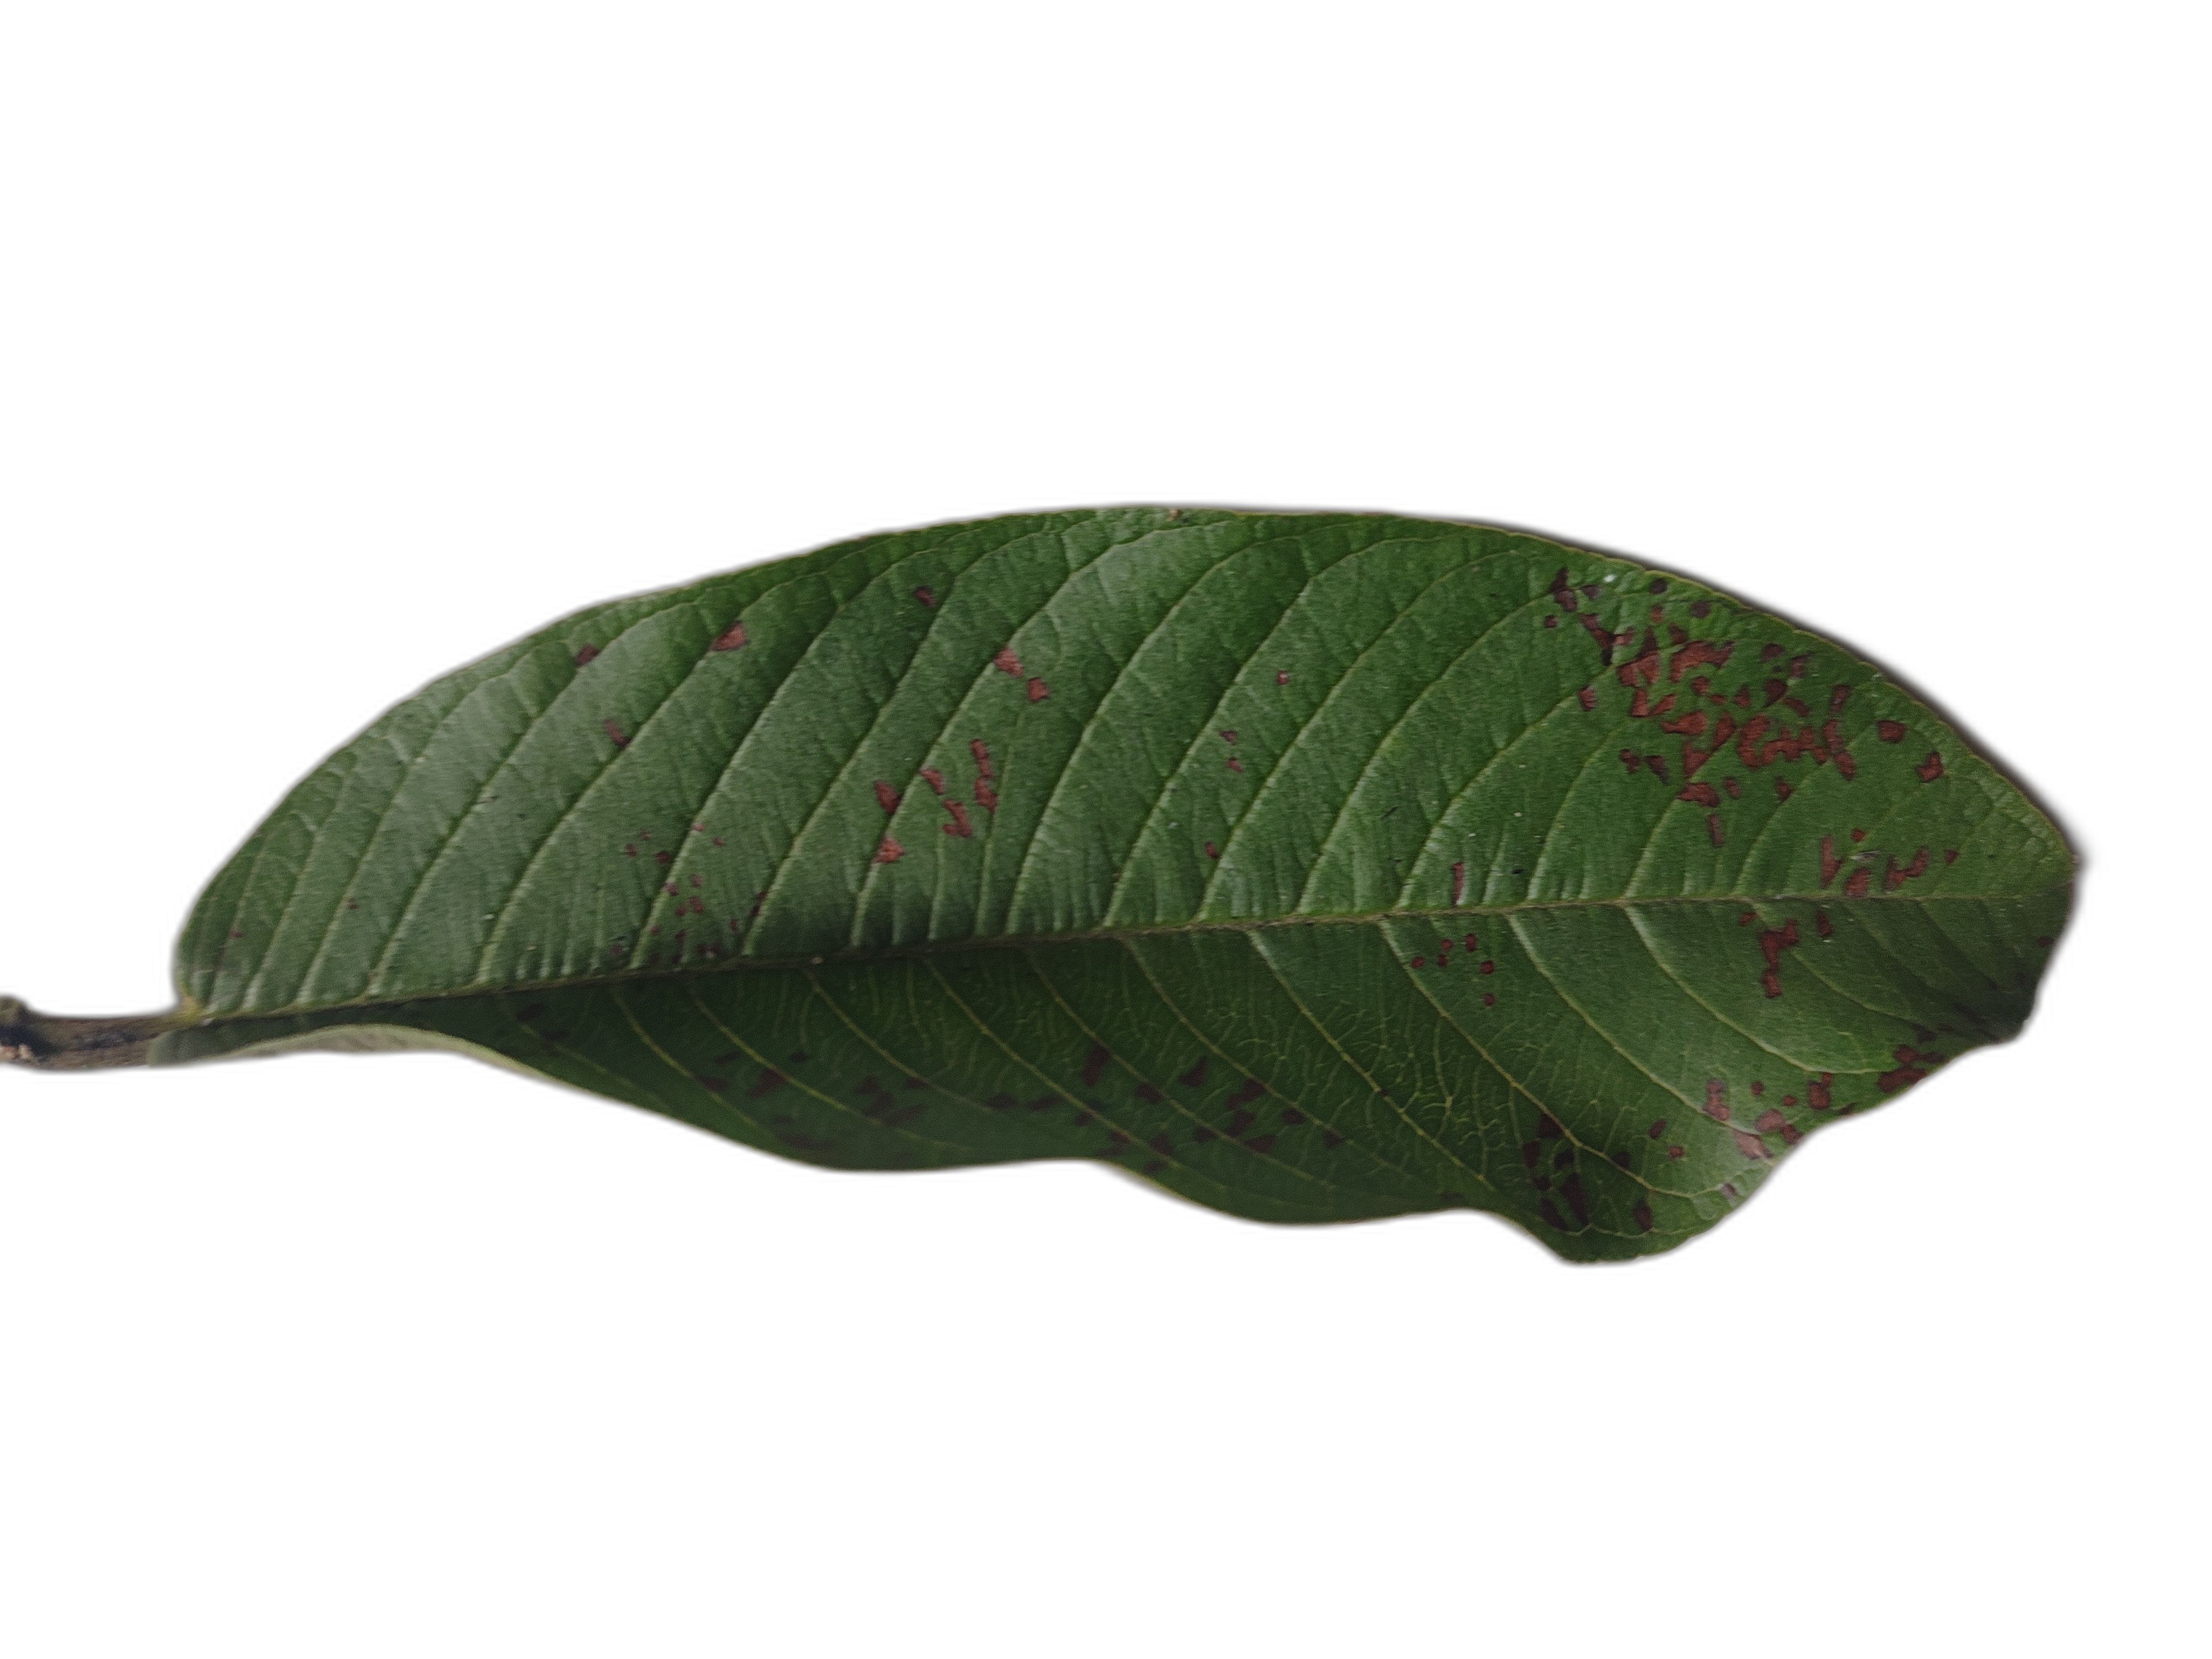
Plant part: leaf
Disease: Dot